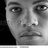
Emotion: neutral